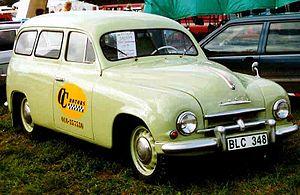
Les Škoda 1200, 1201 et 1202 sont trois automobiles produites entre 1952 et 1971 par le constructeur tchécoslovaque Škoda Auto.